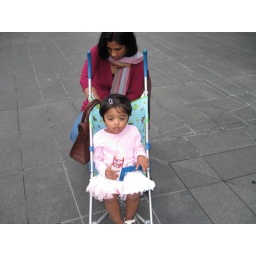
diwali mela in dallas cow boy stadium